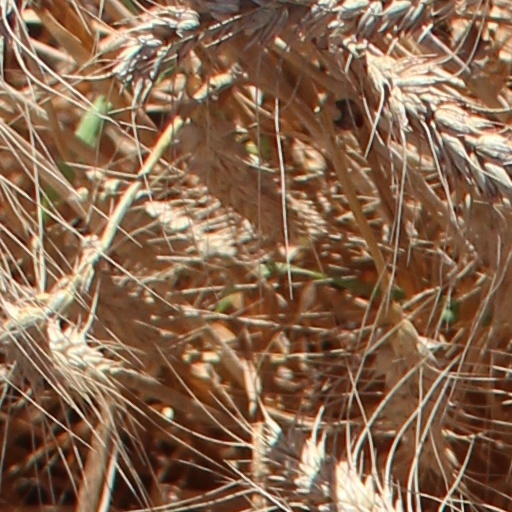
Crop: wheat